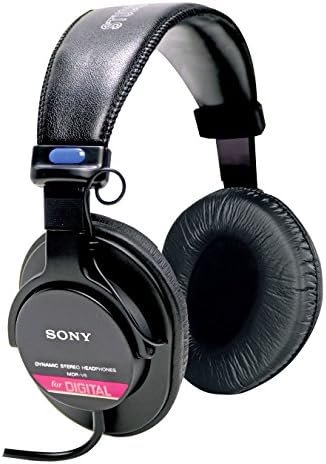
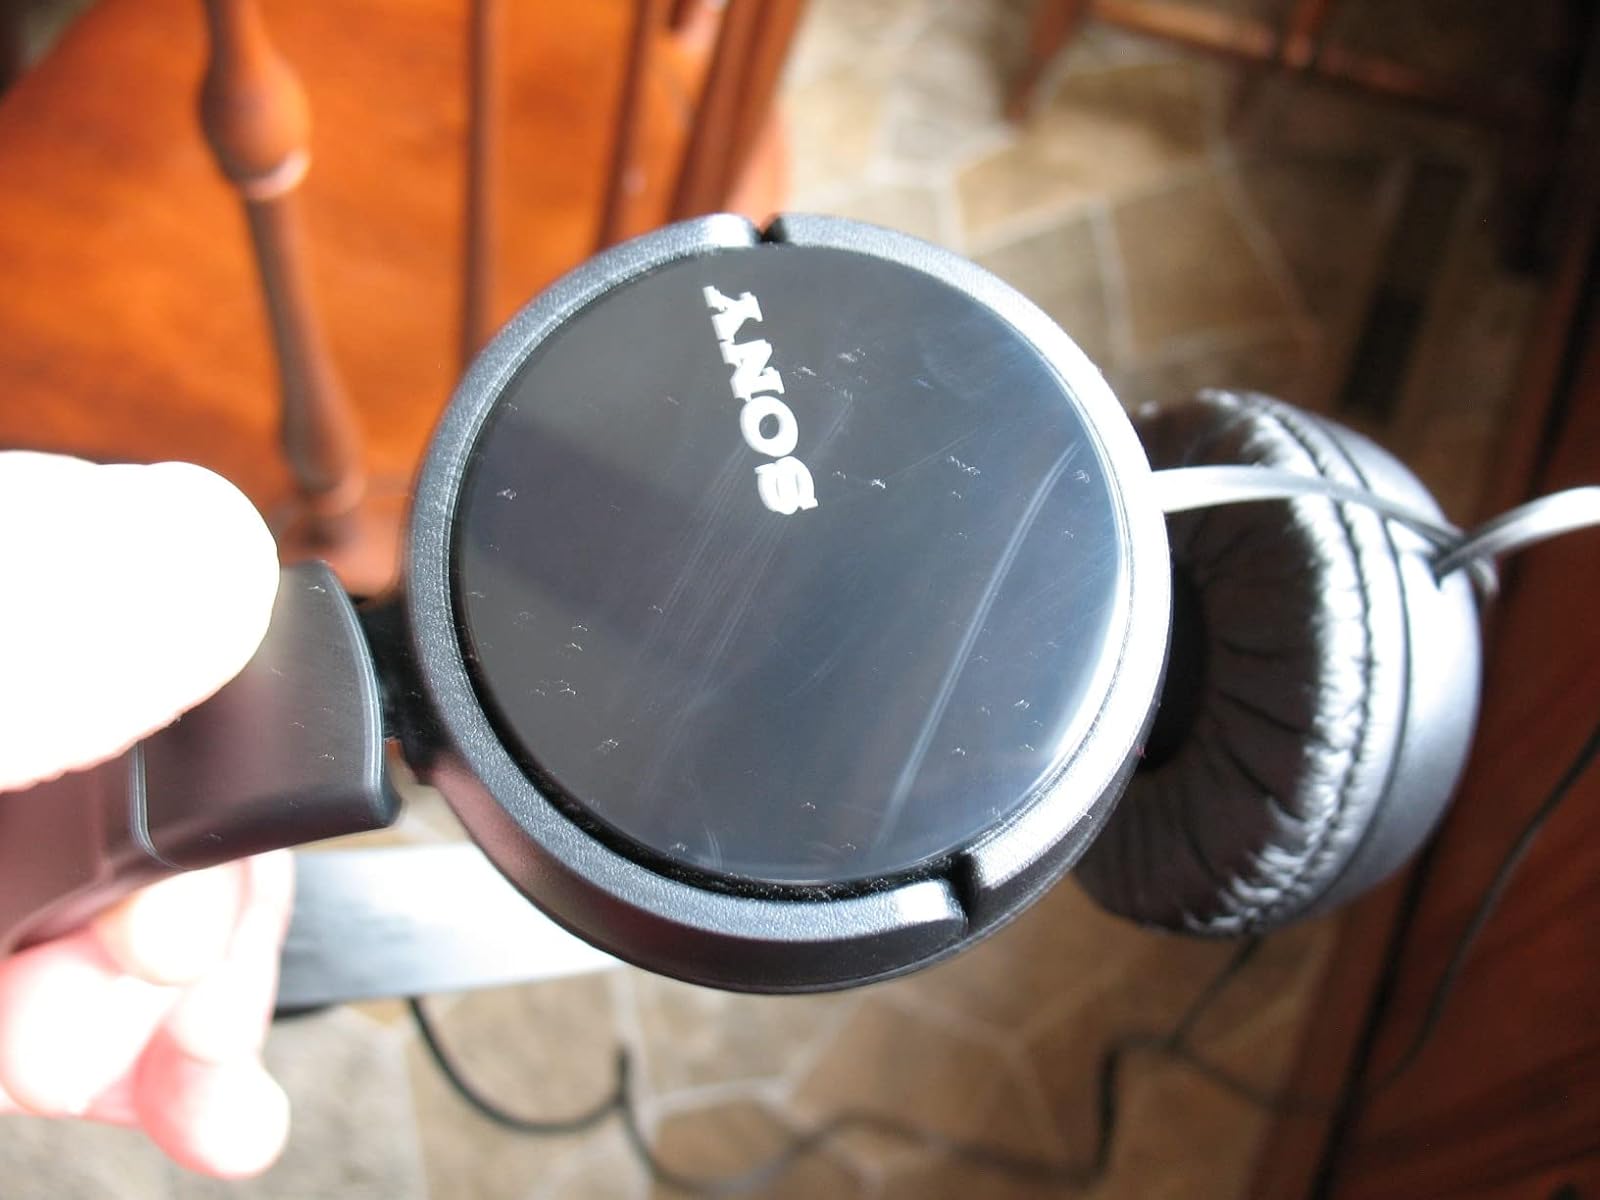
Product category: headphones
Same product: no